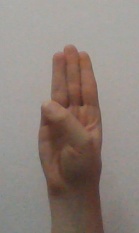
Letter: thaa